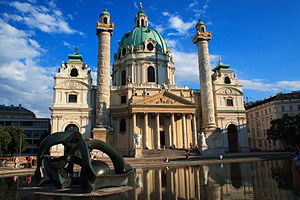
Karlskirche
Karlskirche i Wien.
Karlskirche er en kirke på sydsiden af Karlsplatz, Wien, Østrig. Den er placeret på kanten til den indre by, 200 meter udenfor byens Ringstraße. Kirken er et af de bedste eksempler på barokarkitektur nord for Alperne med sin ellipseformede kuppel.